Teslin Tlingit Council

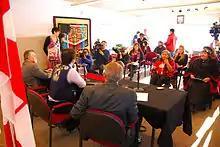
TTC Administration of Justice Press Conference. Then Chief of TTC Peter Johnston, with past Yukon Premier Dennis Fentie and Canadian Federal Minister for Indian and Northern Affairs, John Duncan at the Teslin Tlingit Heritage Centre, Teslin, Yukon.

"Khixhi ka Yelth" (Carl Sidney) was born and raised in Teslin, Yukon. He is a member of the Kukkhittan (Raven Child) Clan, one of the five Clans of the Teslin Tlingit First Nation. Brought up traditionally by his Grandmother, Yes-ketch (Olive Sidney), he learnt from a young age how to live off the land.